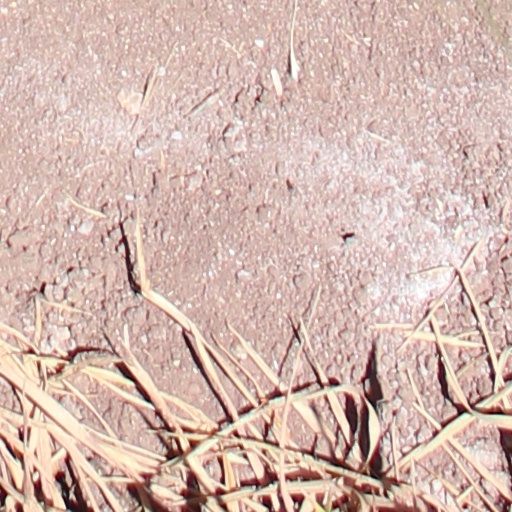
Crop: wheat